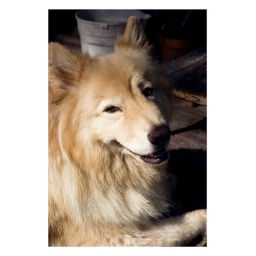
Here's a wonderful dog, Rusty, sitting in front of his home near Houston.